Hedda Eulenberg

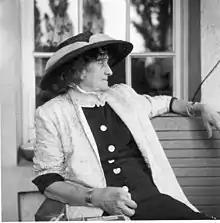
Eulenberg in 1955

Eulenberg was born in Meiderich (today part of Duisburg) in Prussian Rhine Province, the daughter of Wilhelm Maase, a music director. She passed her school-leaving exam ("Abitur") in 1893 at the "Luisenschule" in Düsseldorf. In 1897, she married the author Arthur Moeller van den Bruck in Berlin, whom she had known since her days at school in Düsseldorf. 1901, she met the writer Herbert Eulenberg in Berlin at the premiere of his play "Muenchhausen". The same year, Arthur Moeller van den Bruck fled to France for political and economical reasons.